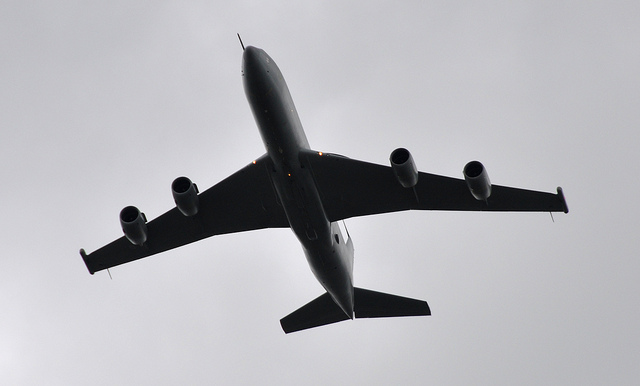
user: Given an image and a question. Answer the question in a short answer. Question: Who invented this vehicle? Short Answer:
assistant: wright brother